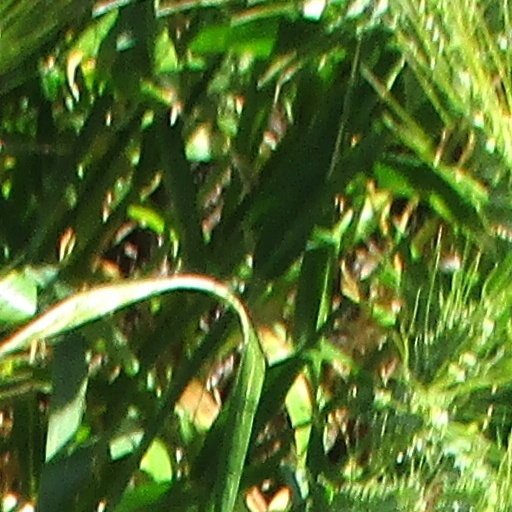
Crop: wheat